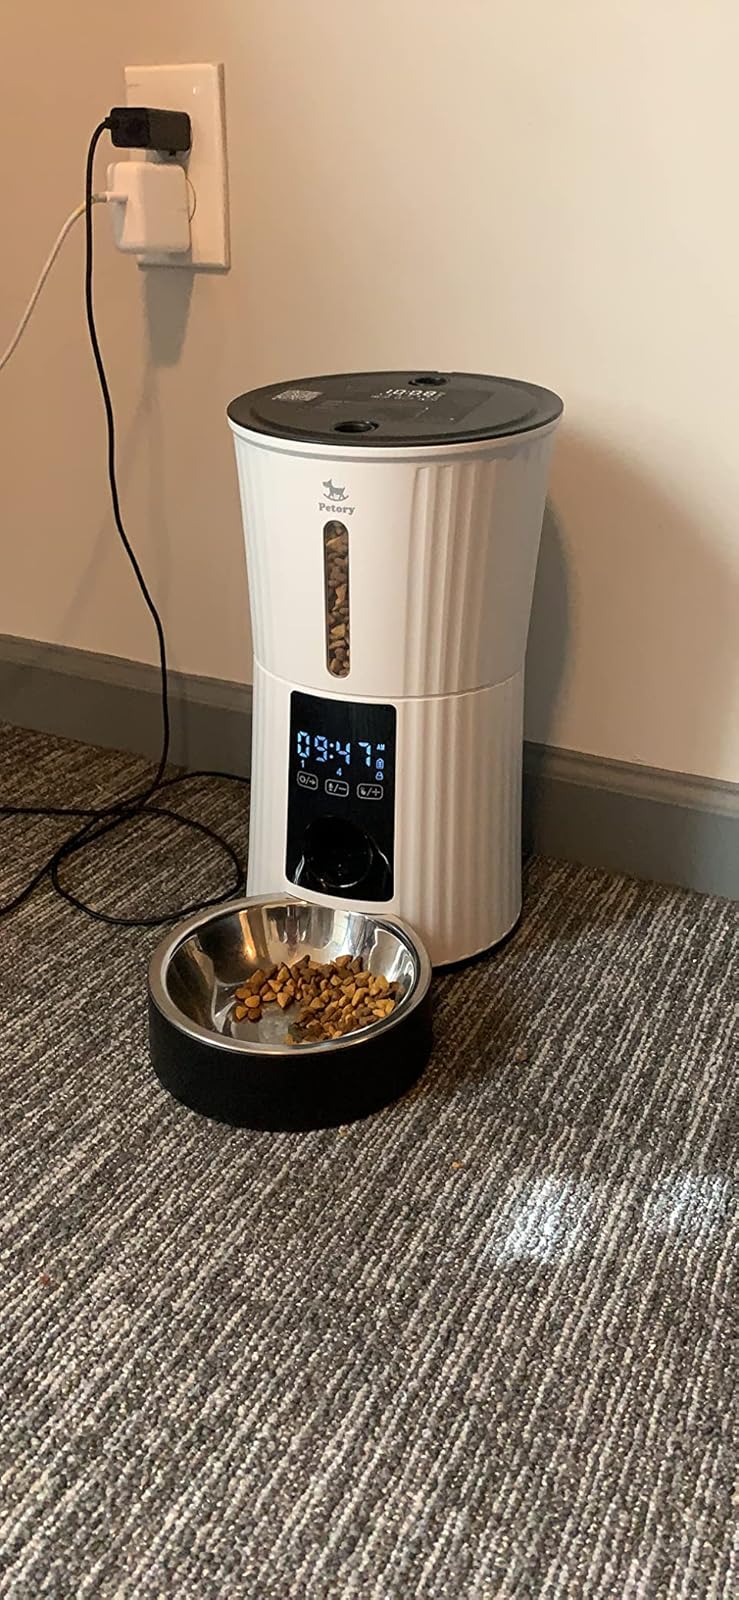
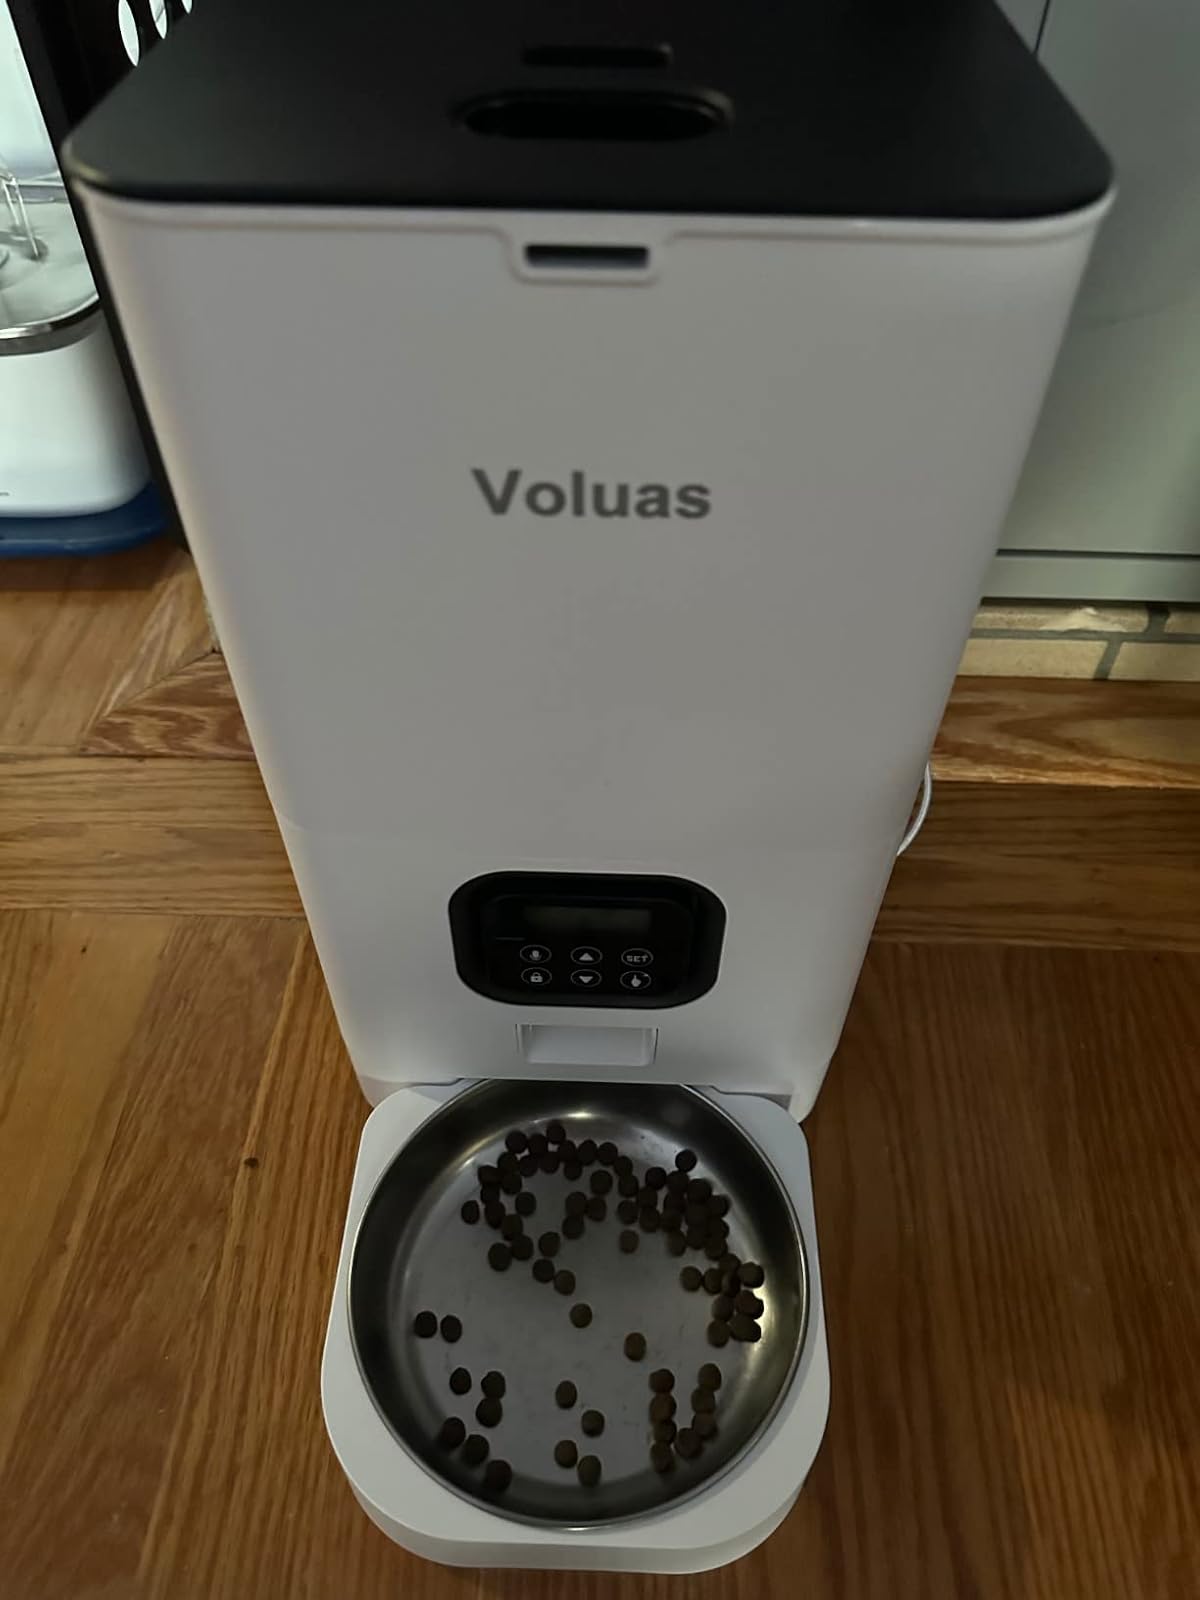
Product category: items_feeder
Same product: no